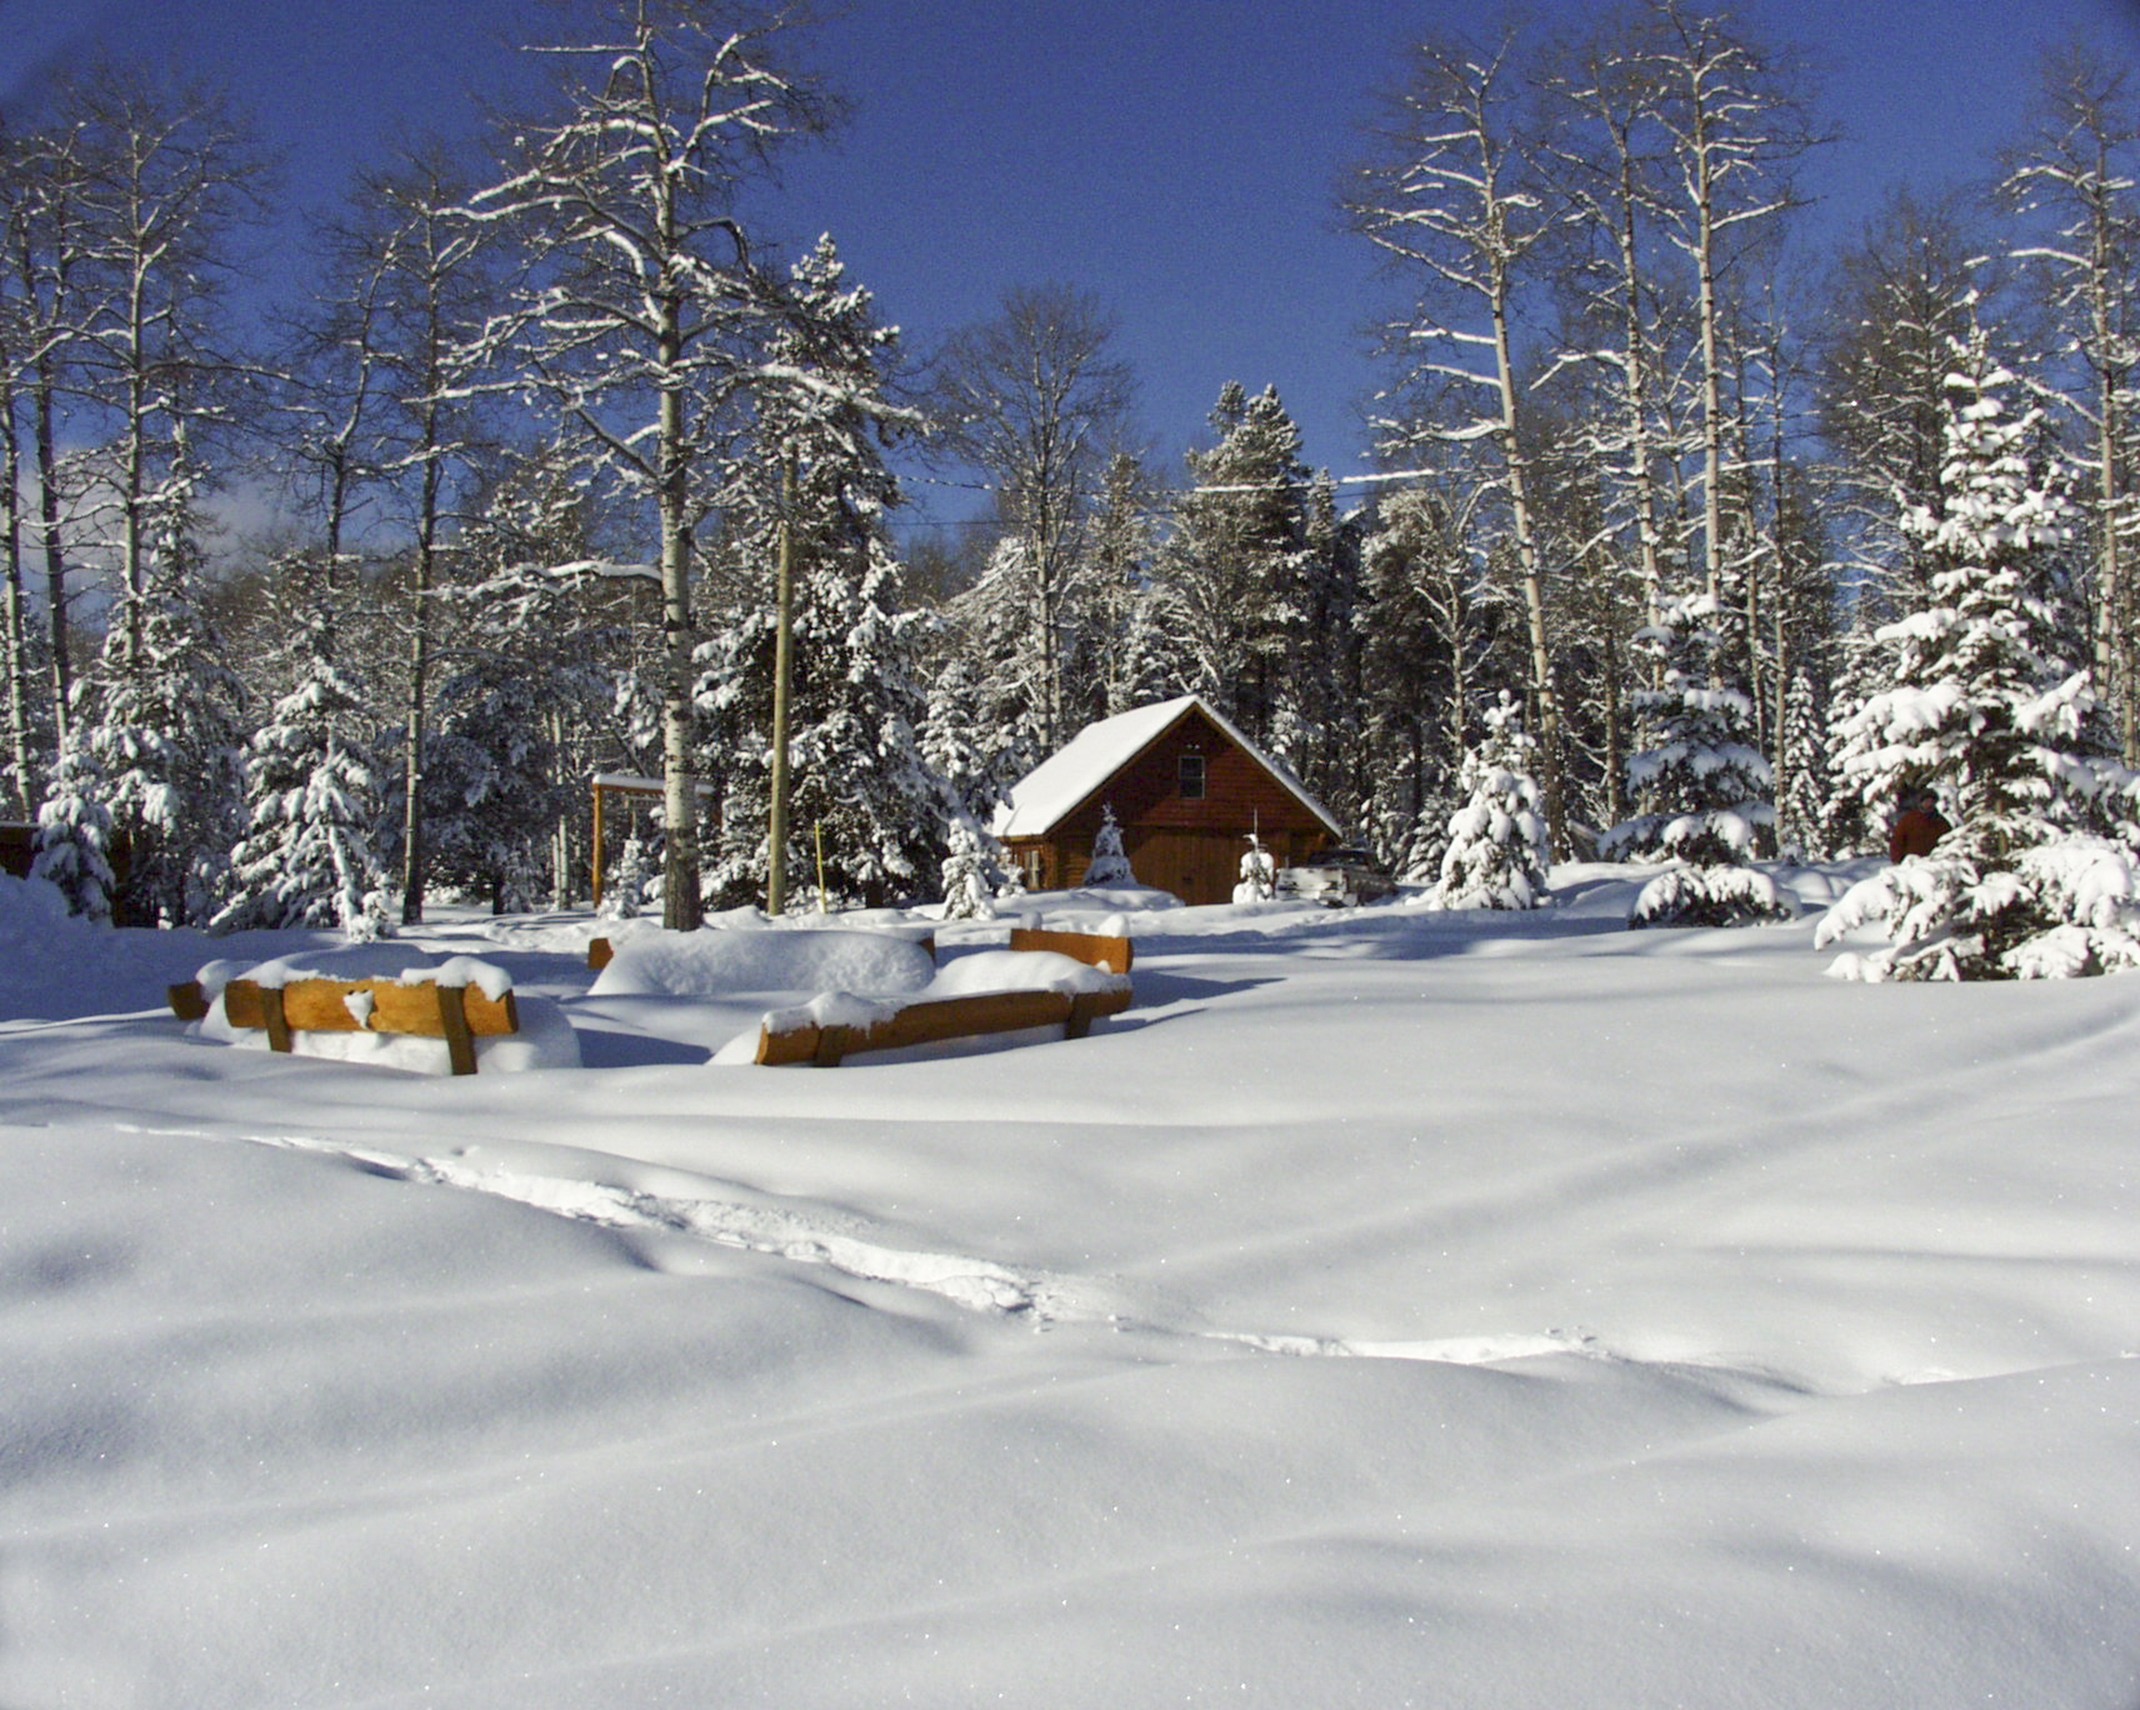
tree, nature, snow, cold, winter, architecture, home, dry, vehicle, weather, season, resort, wooden, beautiful, wintry, piste, freezing, ranch building